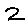
Label: 2